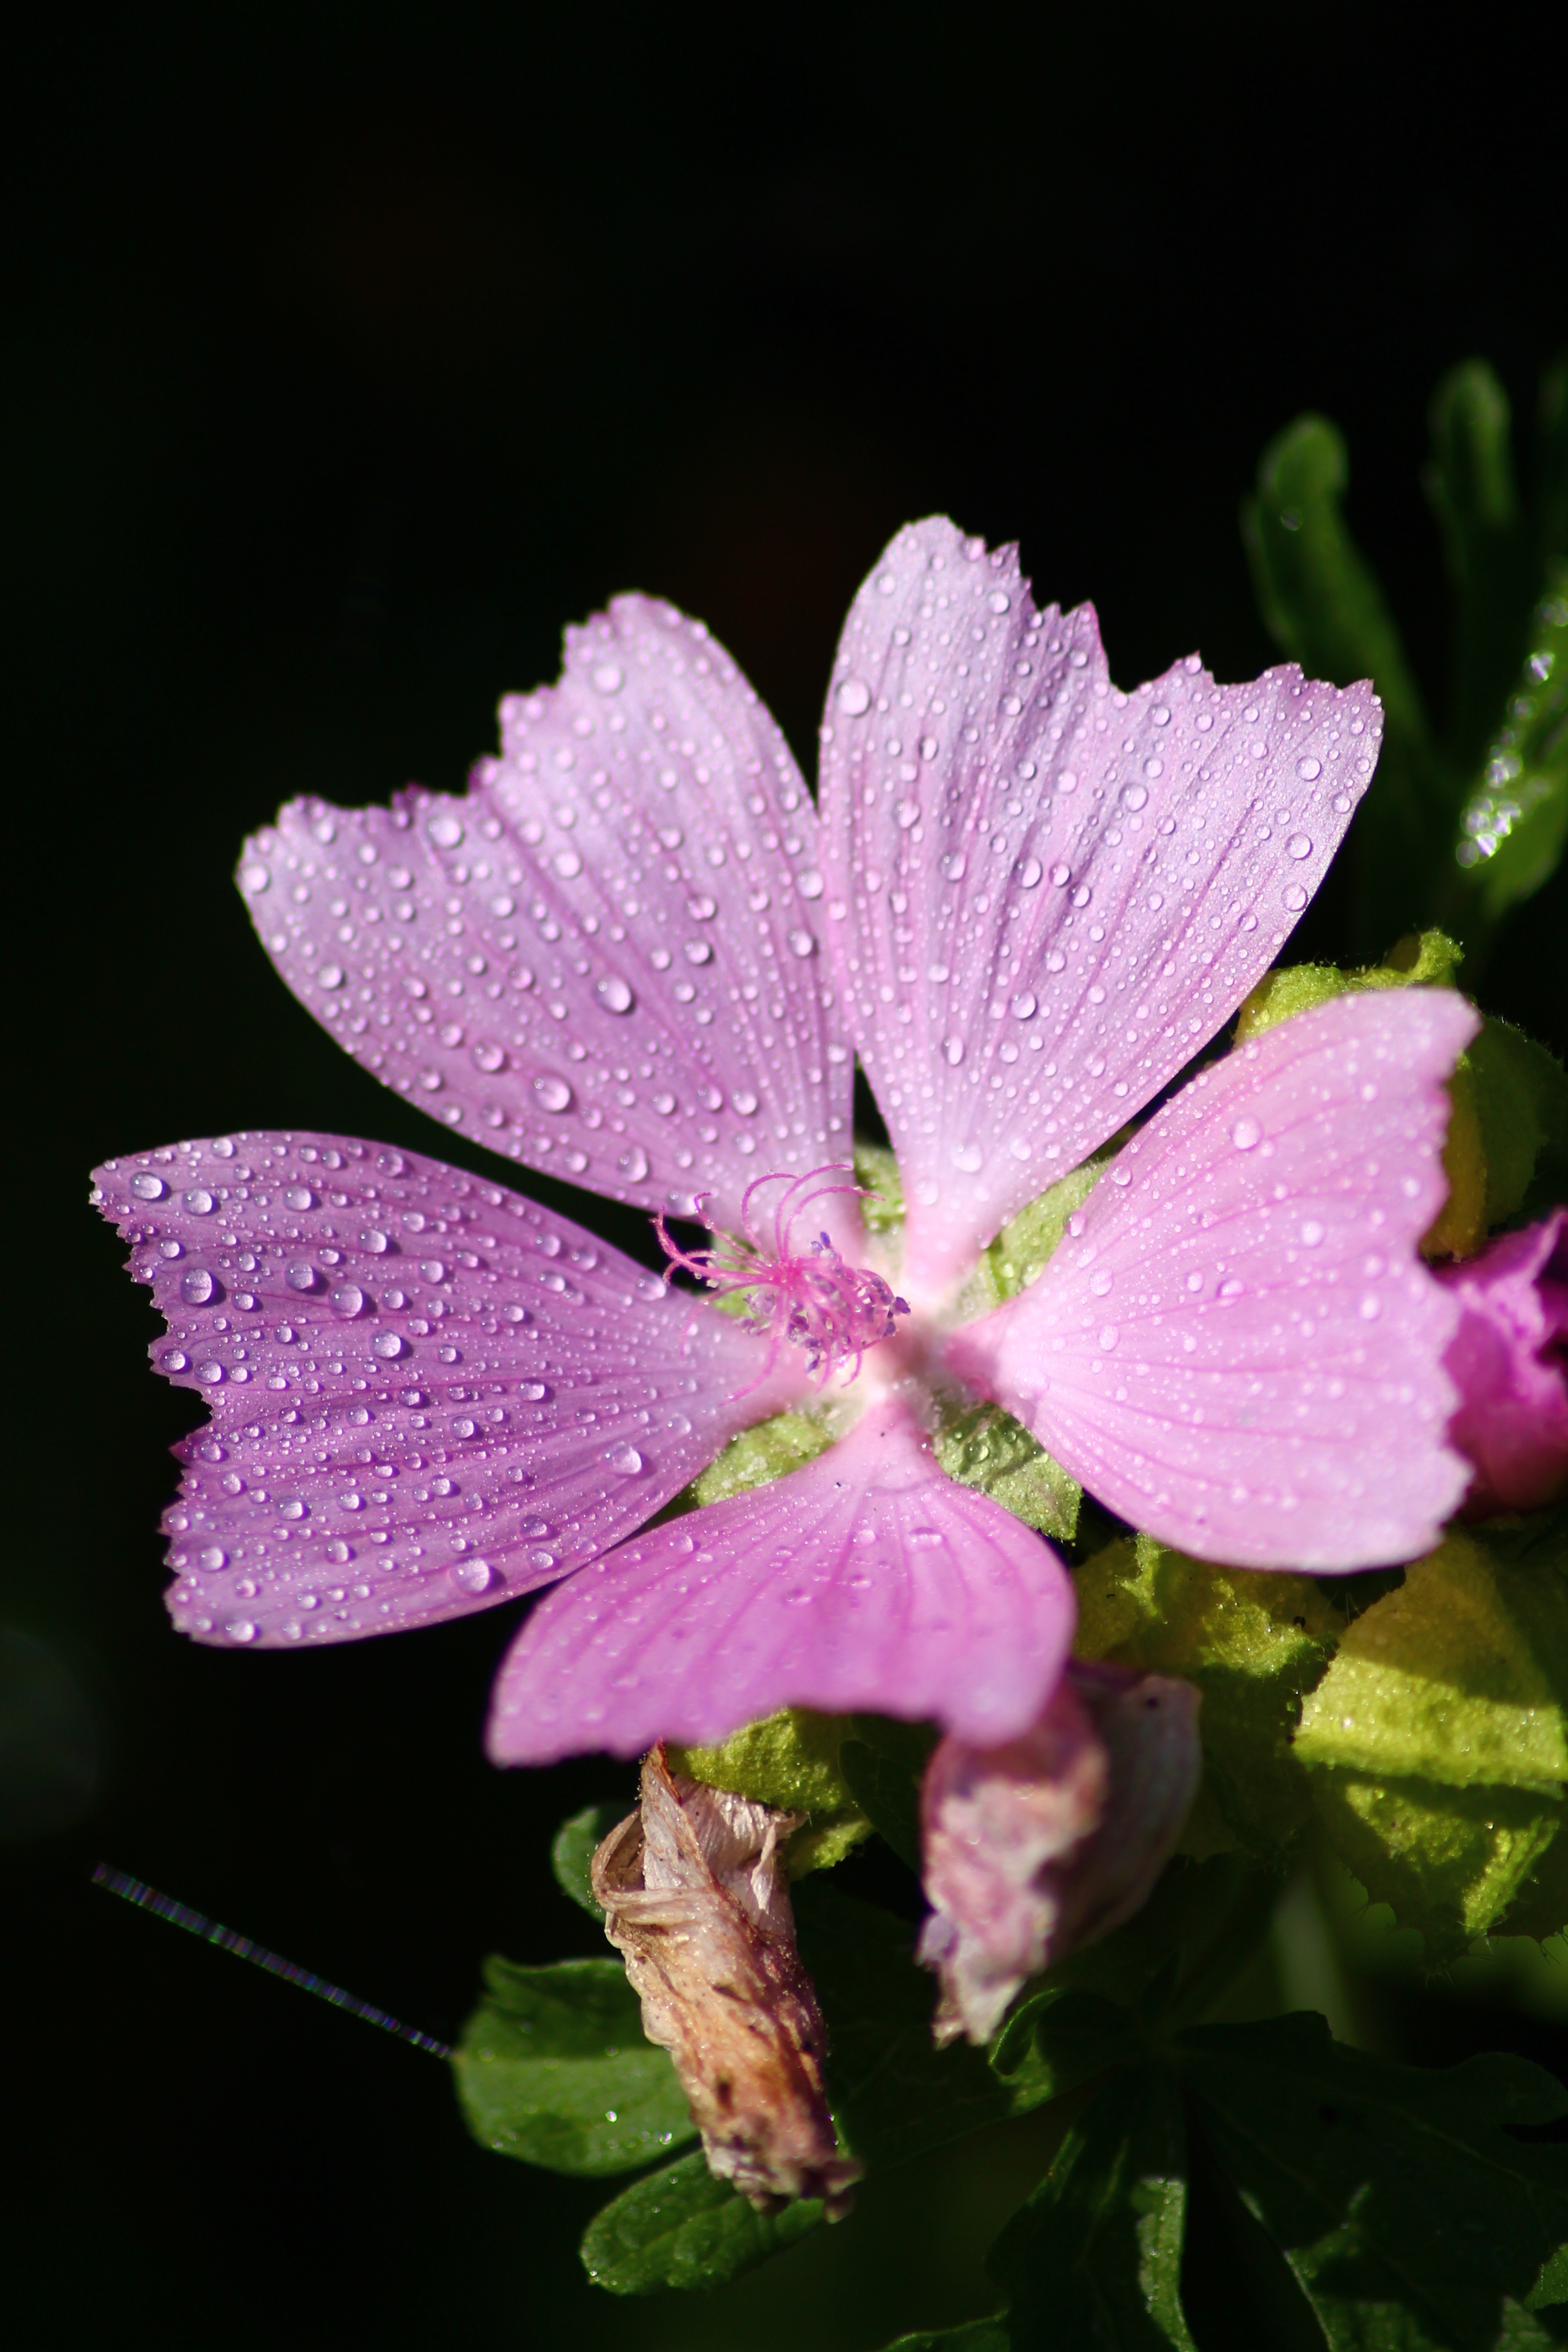
water, nature, blossom, drop, plant, photography, rain, leaf, flower, petal, bloom, wet, summer, floral, spring, green, color, macro, natural, fresh, botany, garden, pink, flora, wildflower, close up, geranium, design, macro photography, flowering plant, water drops, annual plant, land plant, pink family, geraniales